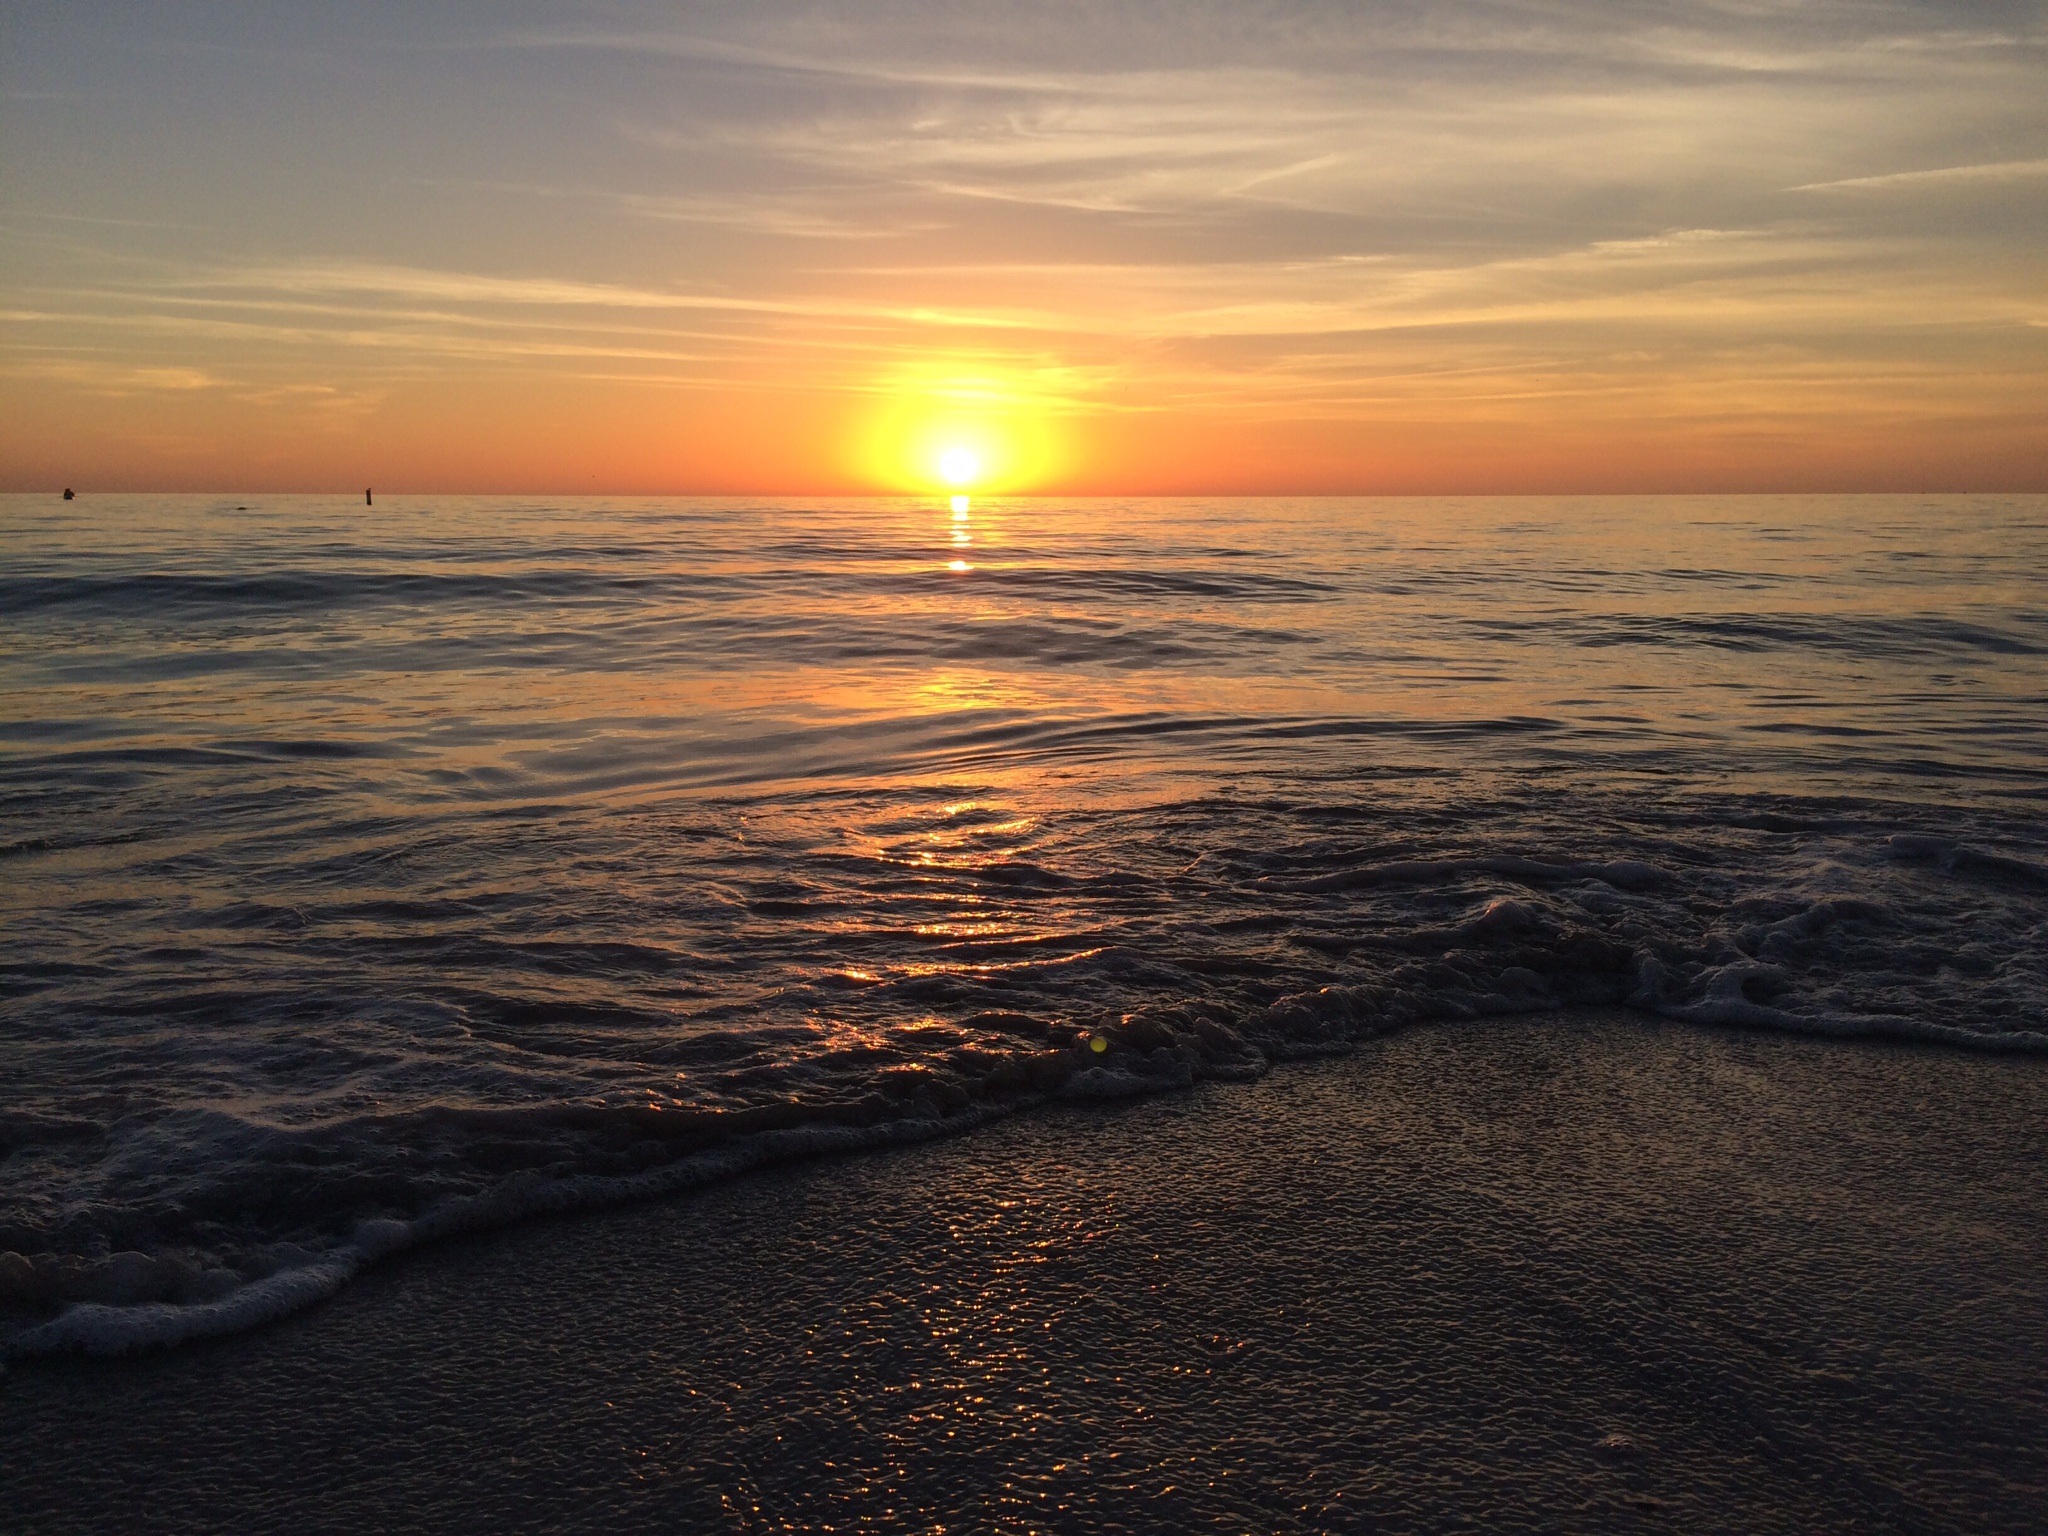
beach, sea, coast, water, nature, sand, ocean, horizon, cloud, sun, sunrise, sunset, sunlight, morning, shore, wave, dawn, summer, dusk, evening, calm, yellow, body of water, afterglow, beach sunset, sunset beach, wind wave